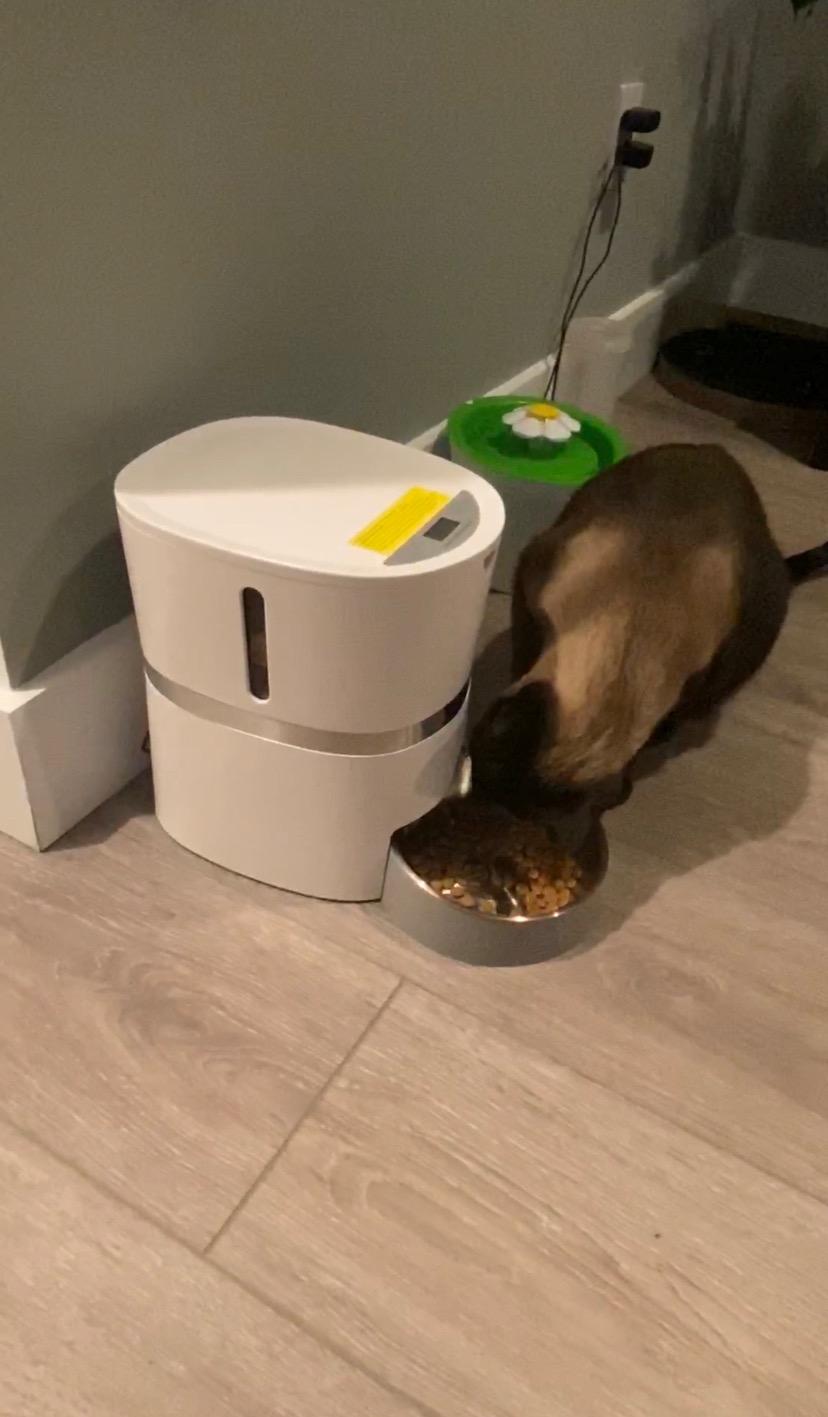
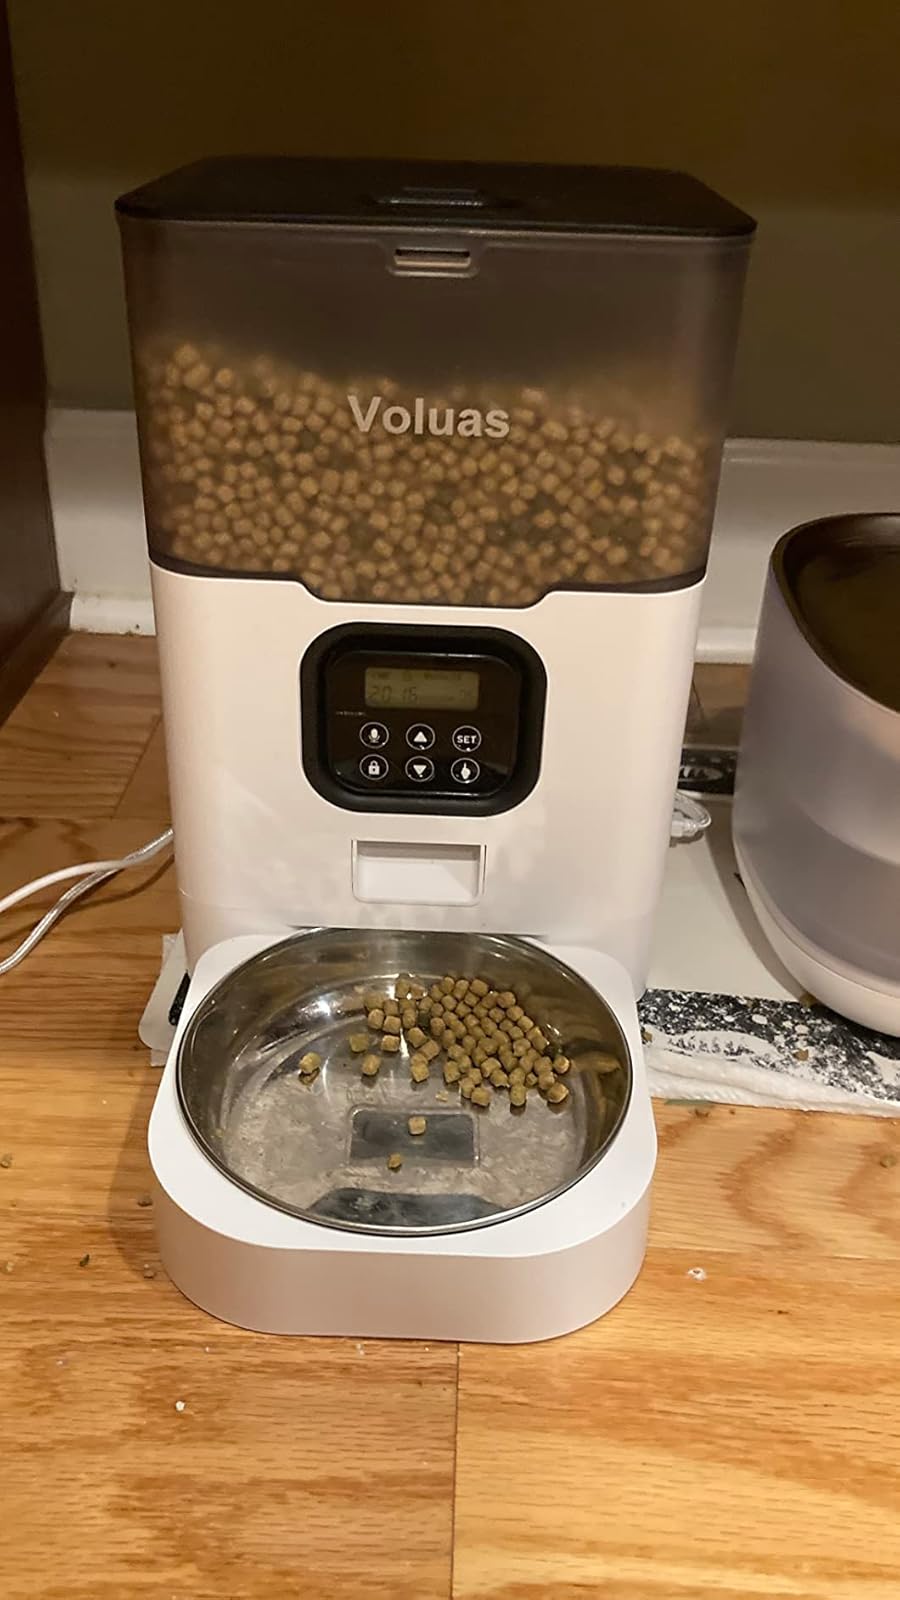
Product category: items_feeder
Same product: no